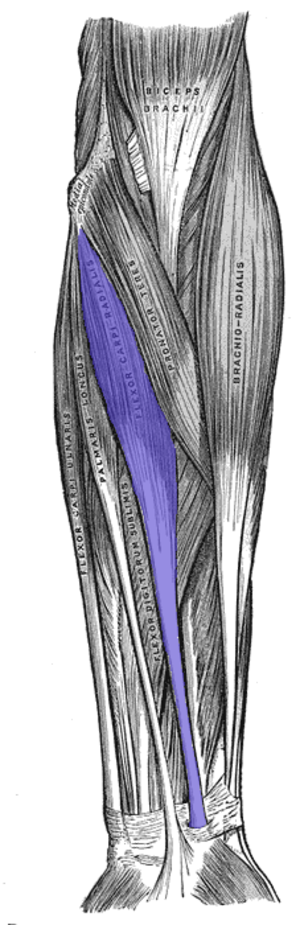
Le muscle fléchisseur radial du carpe, anciennement appelé muscle grand palmaire, est un muscle du plan superficiel de la loge ventrale de l'avant-bras. Dans la littérature scientifique il est abrégé FCR, pour le latin : flexor carpi radialis.